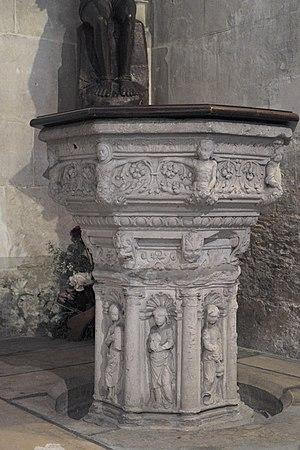
Pont-Audemer (Eure, Normandie, France), église St Ouen, fonts baptismaux du 16e siècle, classés M.H..